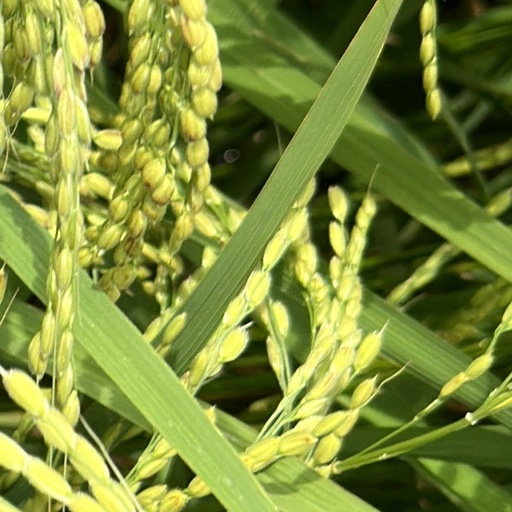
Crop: rice